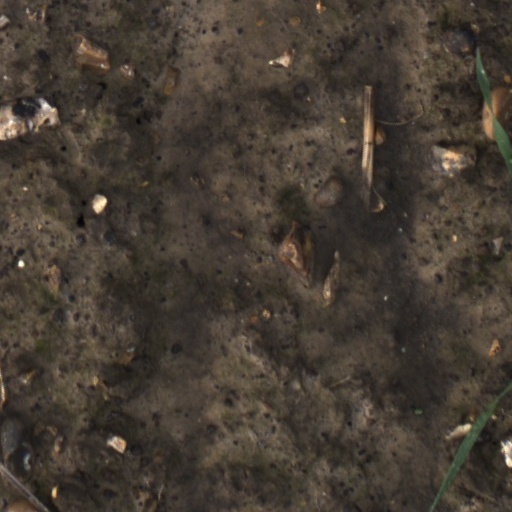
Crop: wheat